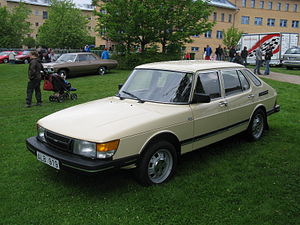
Saab 900 / 900 I (1978−1993)
Saab 900 (1986−1993)
Saab 900 var en stor mellemklassebil fra den svenske bilfabrikant Saab Automobile, som i to generationer blev produceret mellem efteråret 1978 og starten af 1998. Bilen blev første gang præsenteret i 1978 som en videreudvikling af og efterfølger for Saab 99.